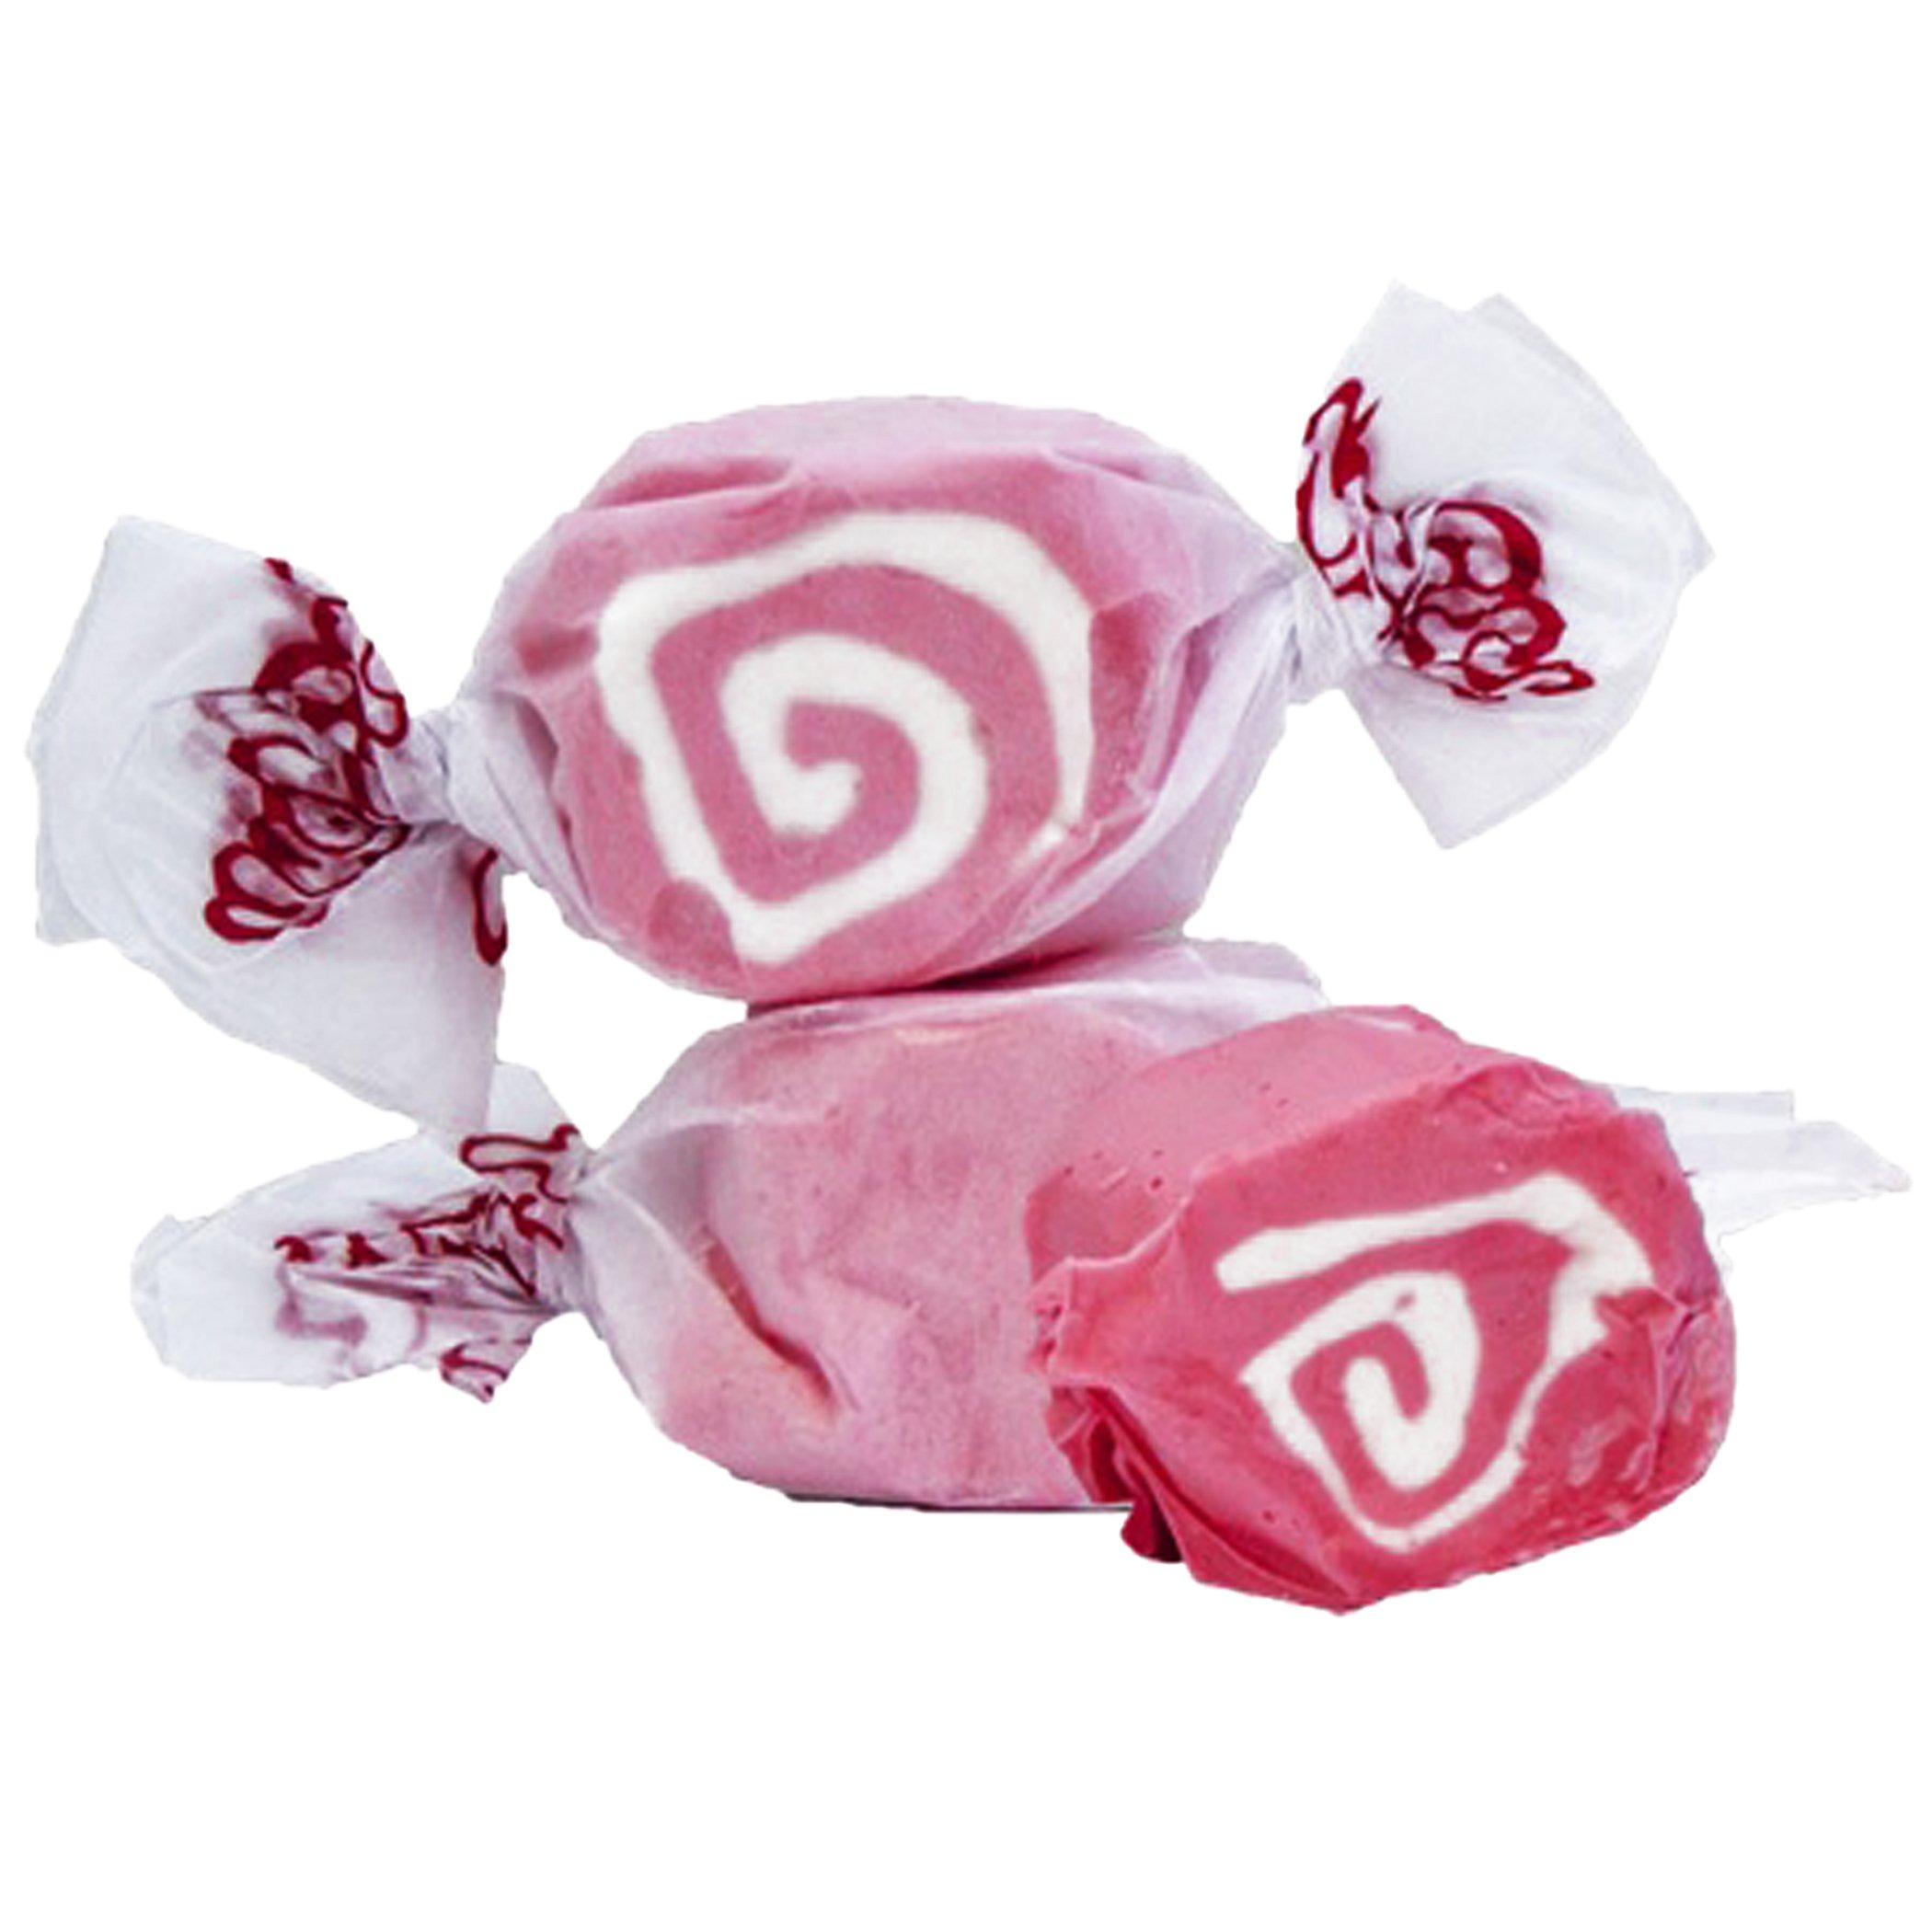
Item Name: Taffy Town Candies, Cinnamon Swirl, 5.0 Pound
Bullet Point 1: Gluten Free
Bullet Point 2: Kosher Dairy
Bullet Point 3: No Peanuts
Bullet Point 4: No Tree Nuts
Value: 5.0
Unit: pound

Price: 37.99